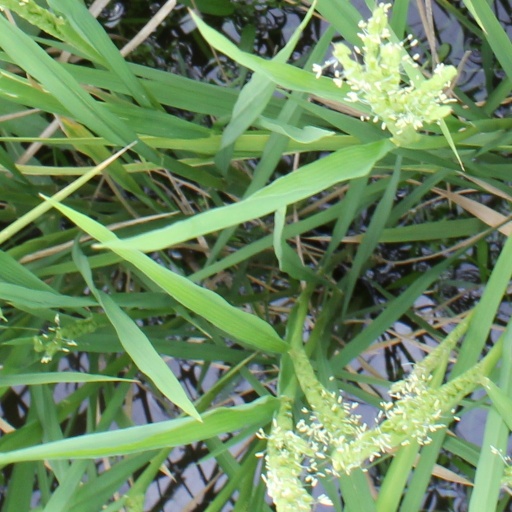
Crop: rice